Savita Bhabhi

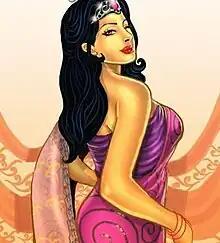
Savita Bhabhi in Miss India Part 1

Savita Bhabhi is an Indian fictional adult comic character, created by Kirtu Comics. The protagonist was promoted mainly through comics. It has since been converted into a subscription-based strip.